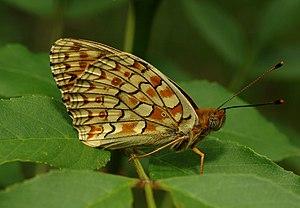
Le Chiffre est une espèce paléarctique de lépidoptères de la famille des Nymphalidae et de la sous-famille des Heliconiinae.